Bruce Bastian

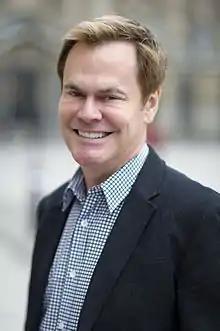
Bastian in 2011

Bruce Wayne Bastian (March 23, 1948 – June 16, 2024) was an American computer programmer, businessperson, and philanthropist. He co-founded WordPerfect (originally known as Satellite Software International) with Alan Ashton in 1978.